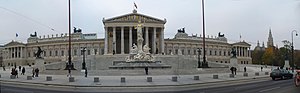
Nationalrådet (Østrig) / Kompetence
Det østrigske parlament i Wien
Nationalrådet er parlamentets førstekammer i Østrig, som er beliggende i hovedstaden Wien. Andetkammeret hedder Forbundsrådet, der er forbundslandenes føderative forsamling. Begge råd er indrettet som selvstændige organer. I særlige tilfælde træder de sammen som Forbundsforsamlingen.